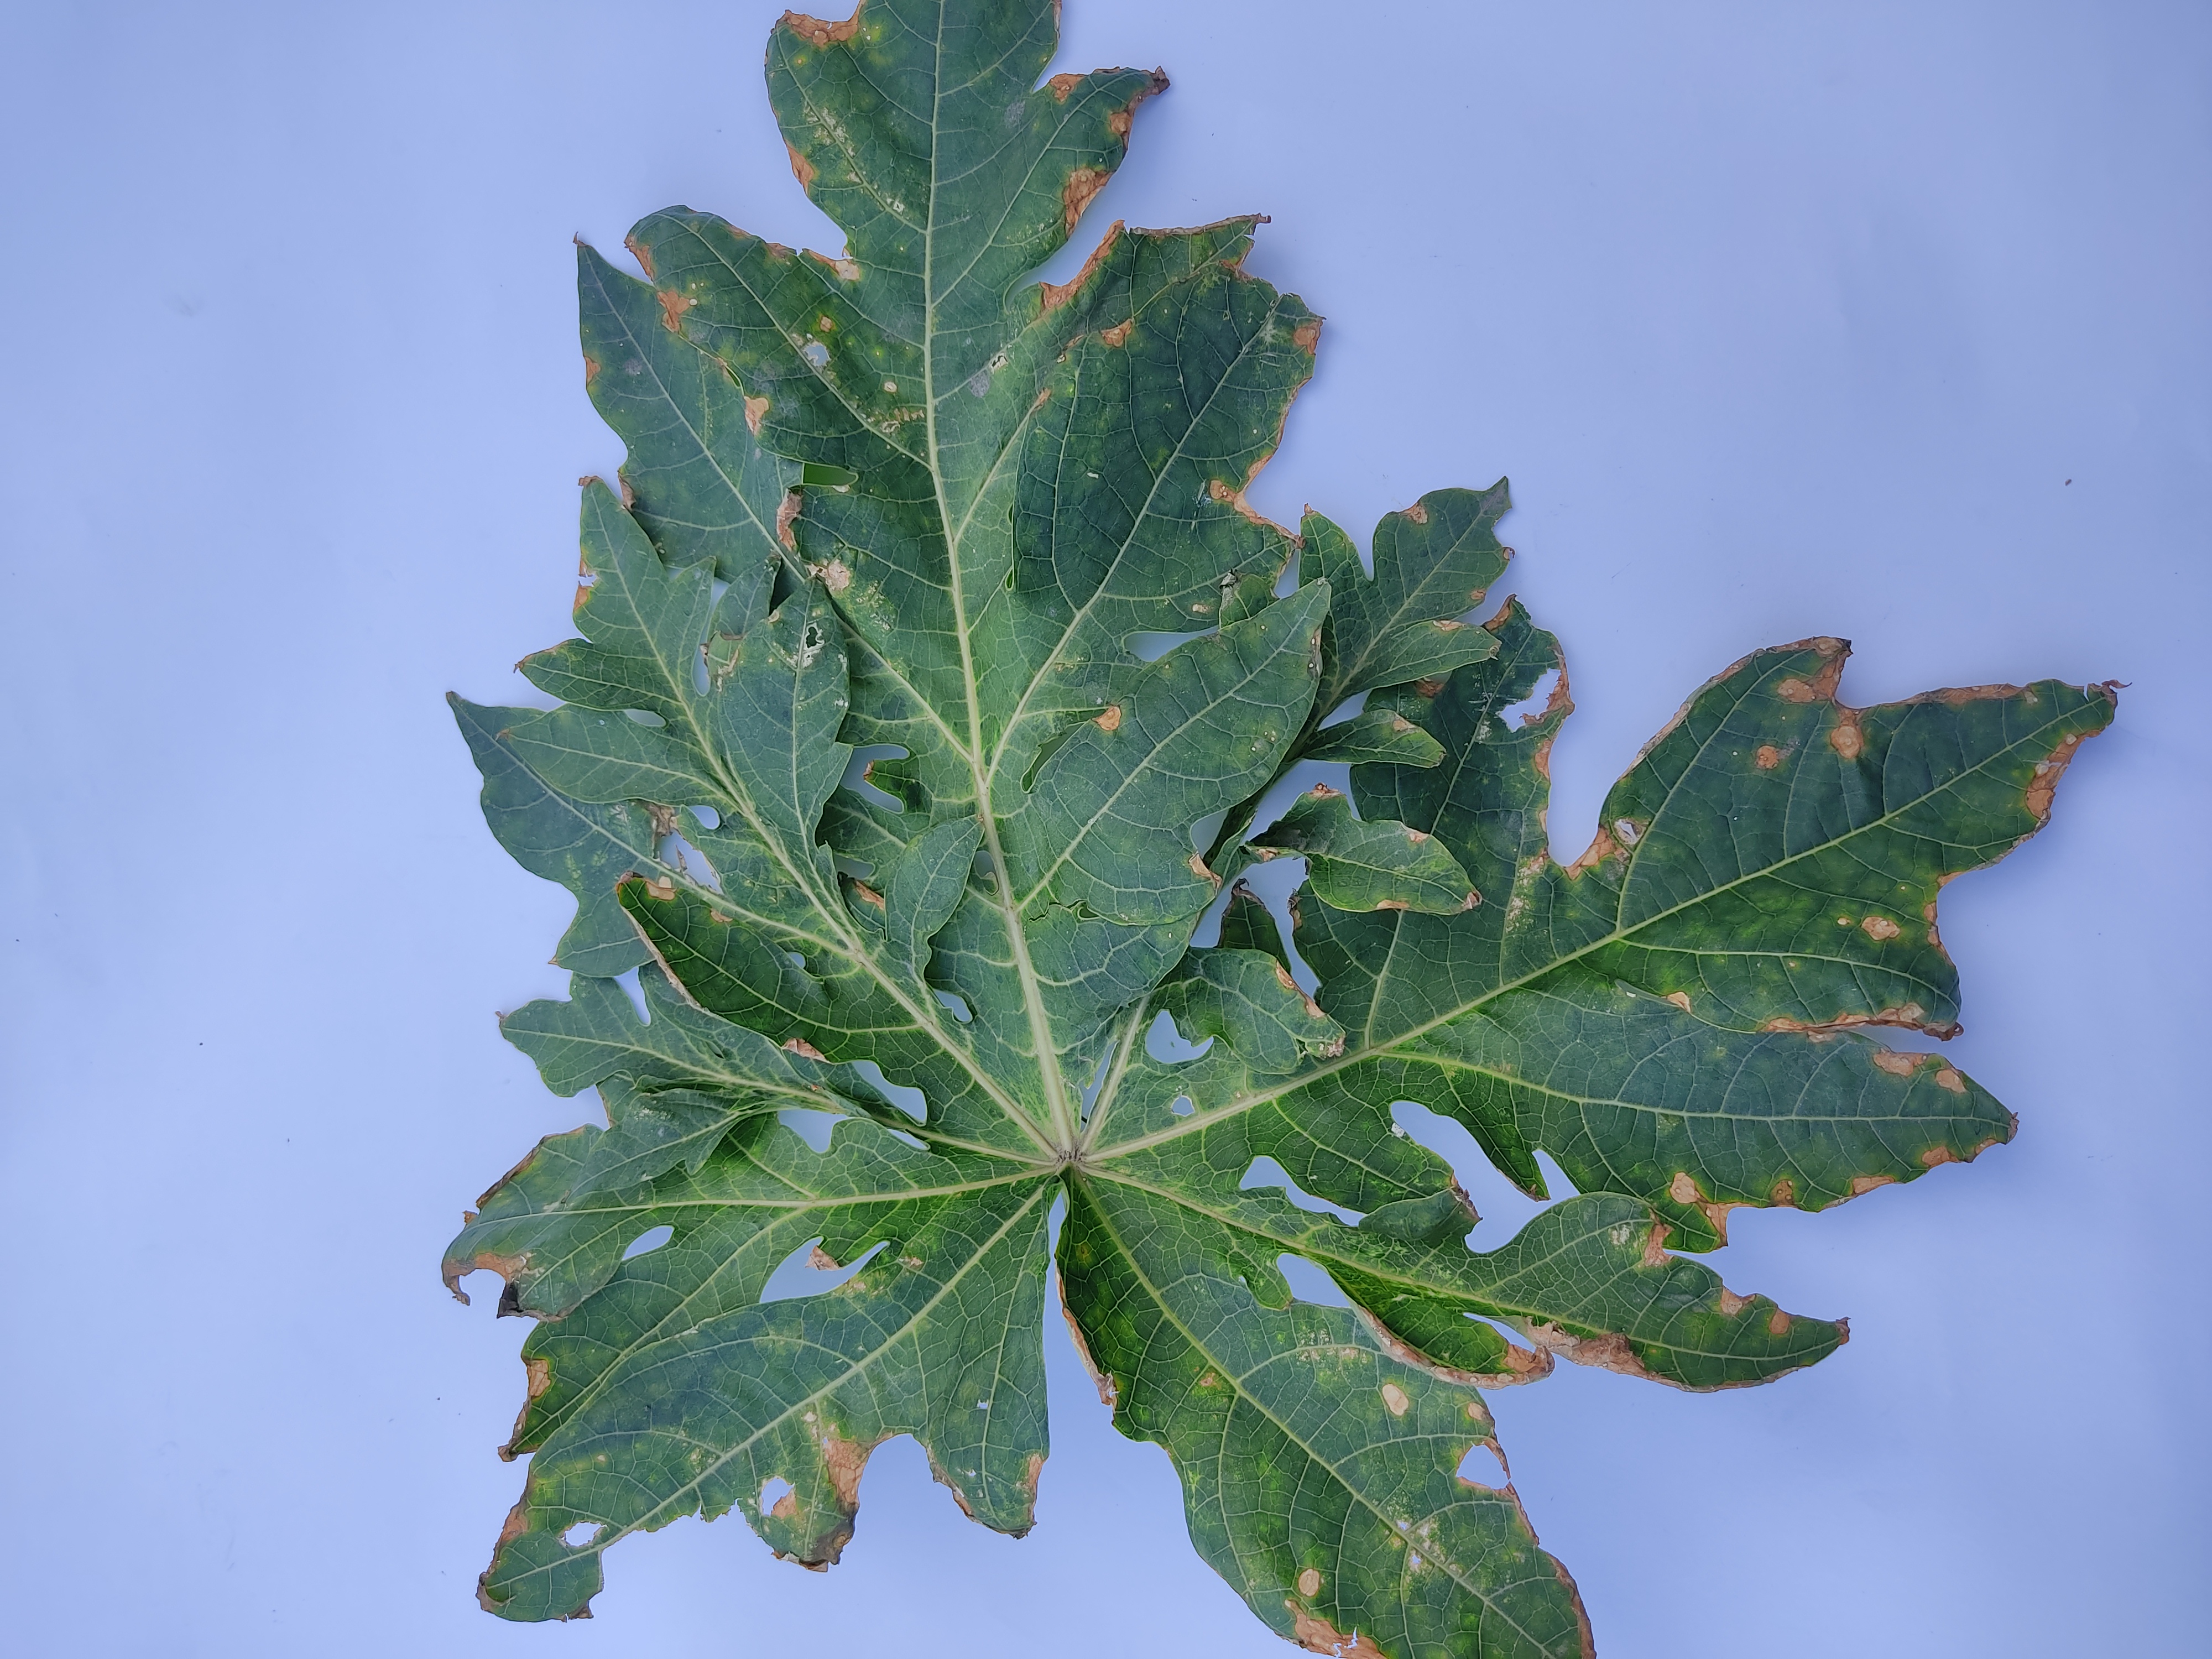
Label: Mite Disease